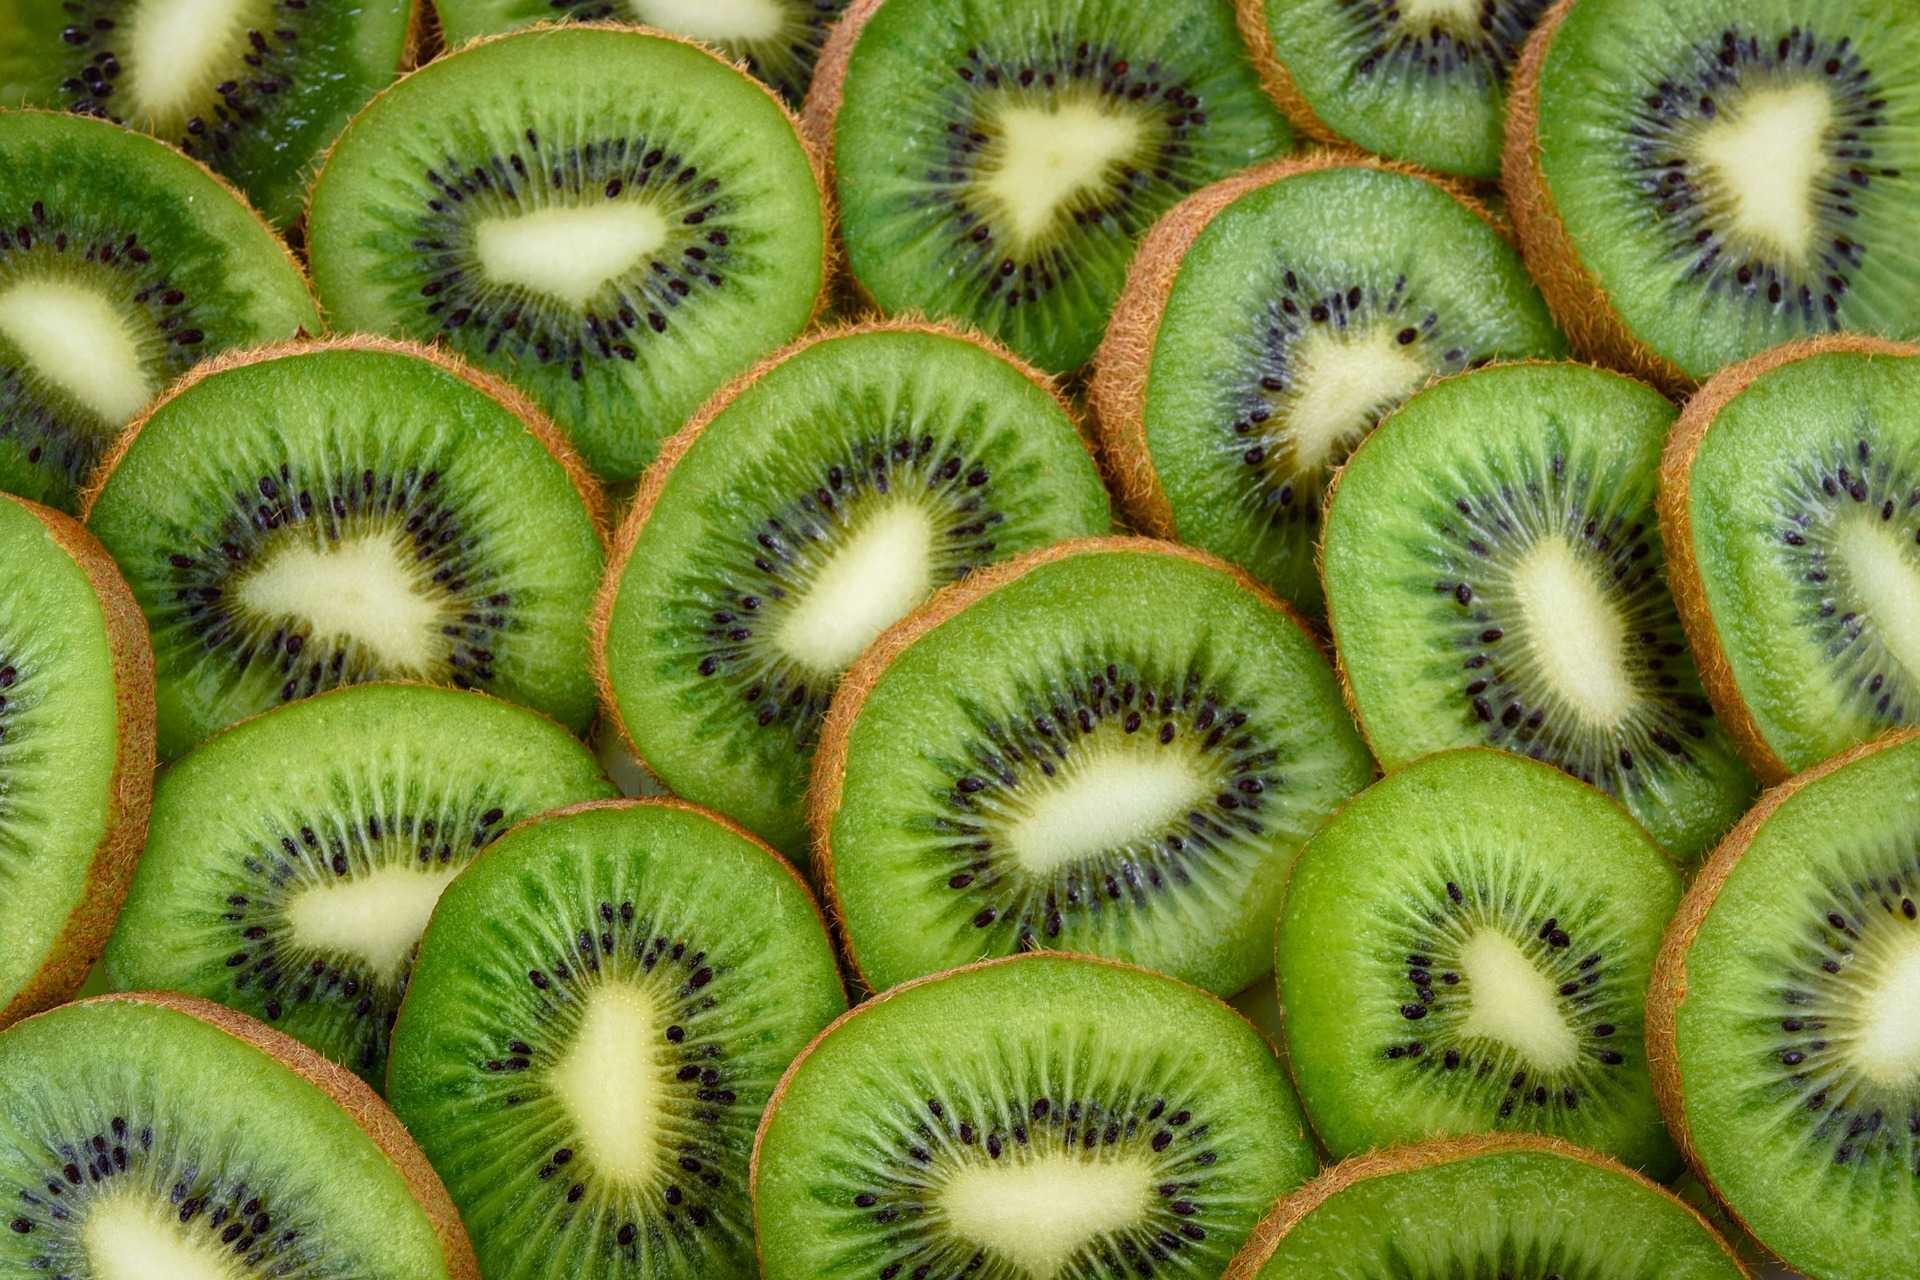
Label: Kiwi